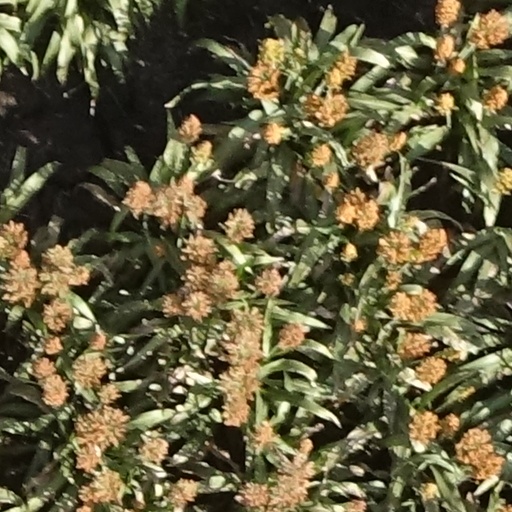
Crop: sorghum